Gustaf Adolf Westring

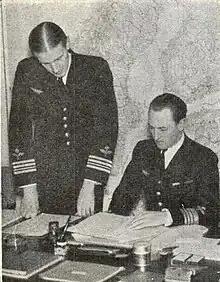
Westring (left) and Bengt Nordenskiöld in 1939.

He graduated as a naval officer in 1922 and was commissioned as a "fänrik" in the Swedish Navy. He underwent flight training in 1924. Westring attended the staff course at the Royal Swedish Naval Staff College from 1928 to 1929. Westring became a lieutenant in the Swedish Air Force in 1929 and served in the Air Staff from 1929 to 1934 and was an expert in the 1930 Defence Commission from 1931 to 1935. In 1936, Westring underwent pilot training for heavy bomber in Royal Air Force. Back in Sweden, he then served in the Air Staff from 1936 to 1940.